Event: Nepal Earthquake
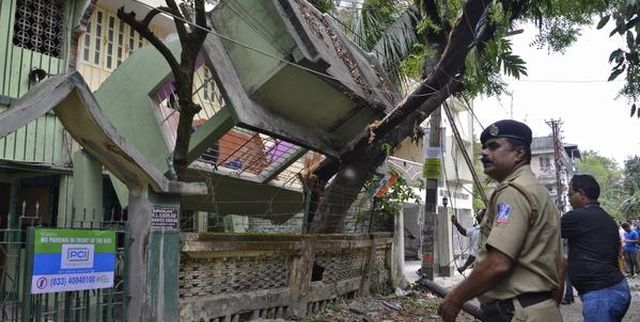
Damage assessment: damage